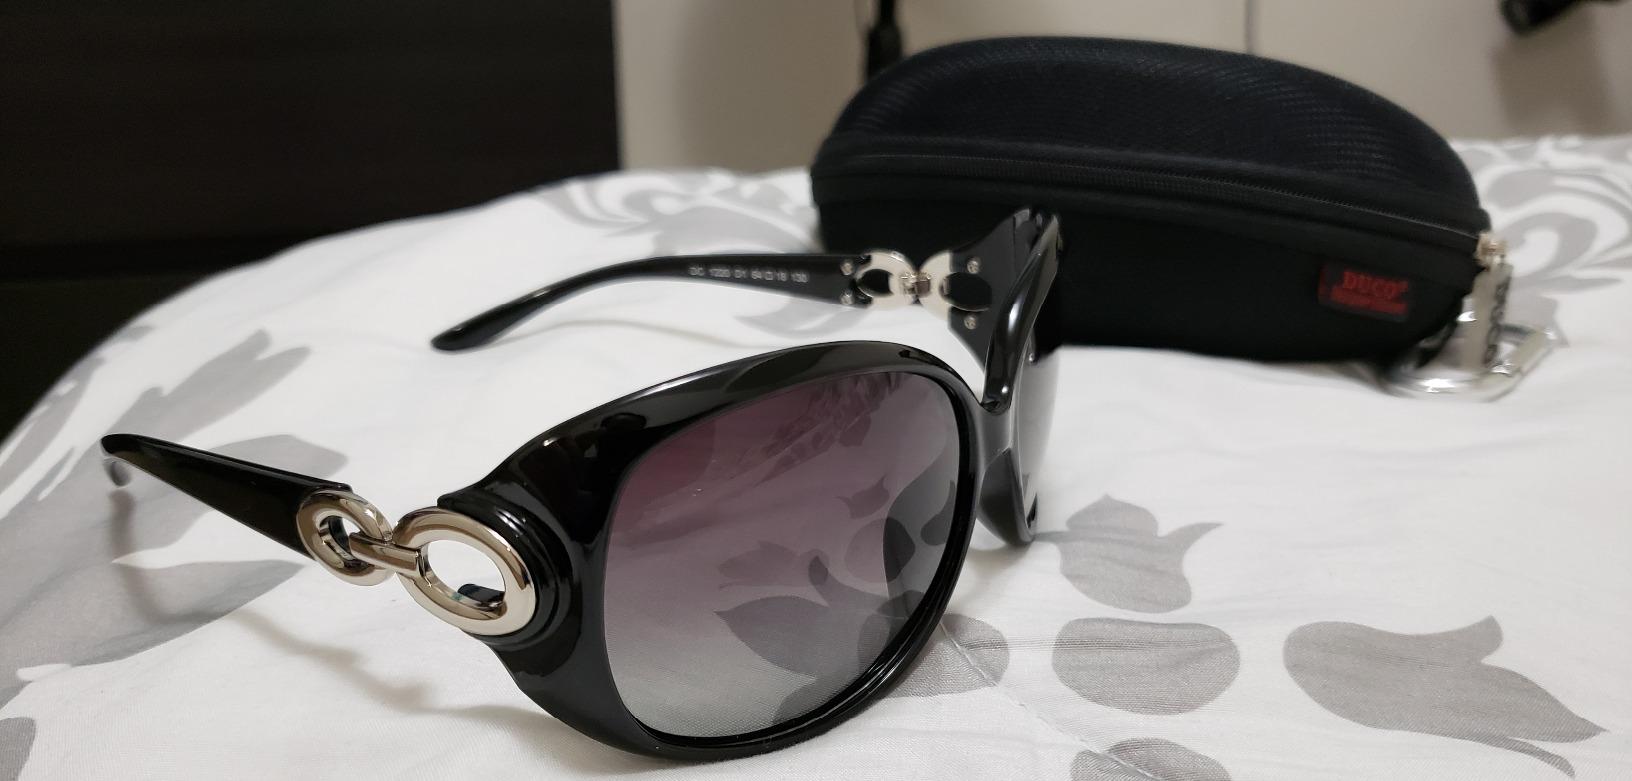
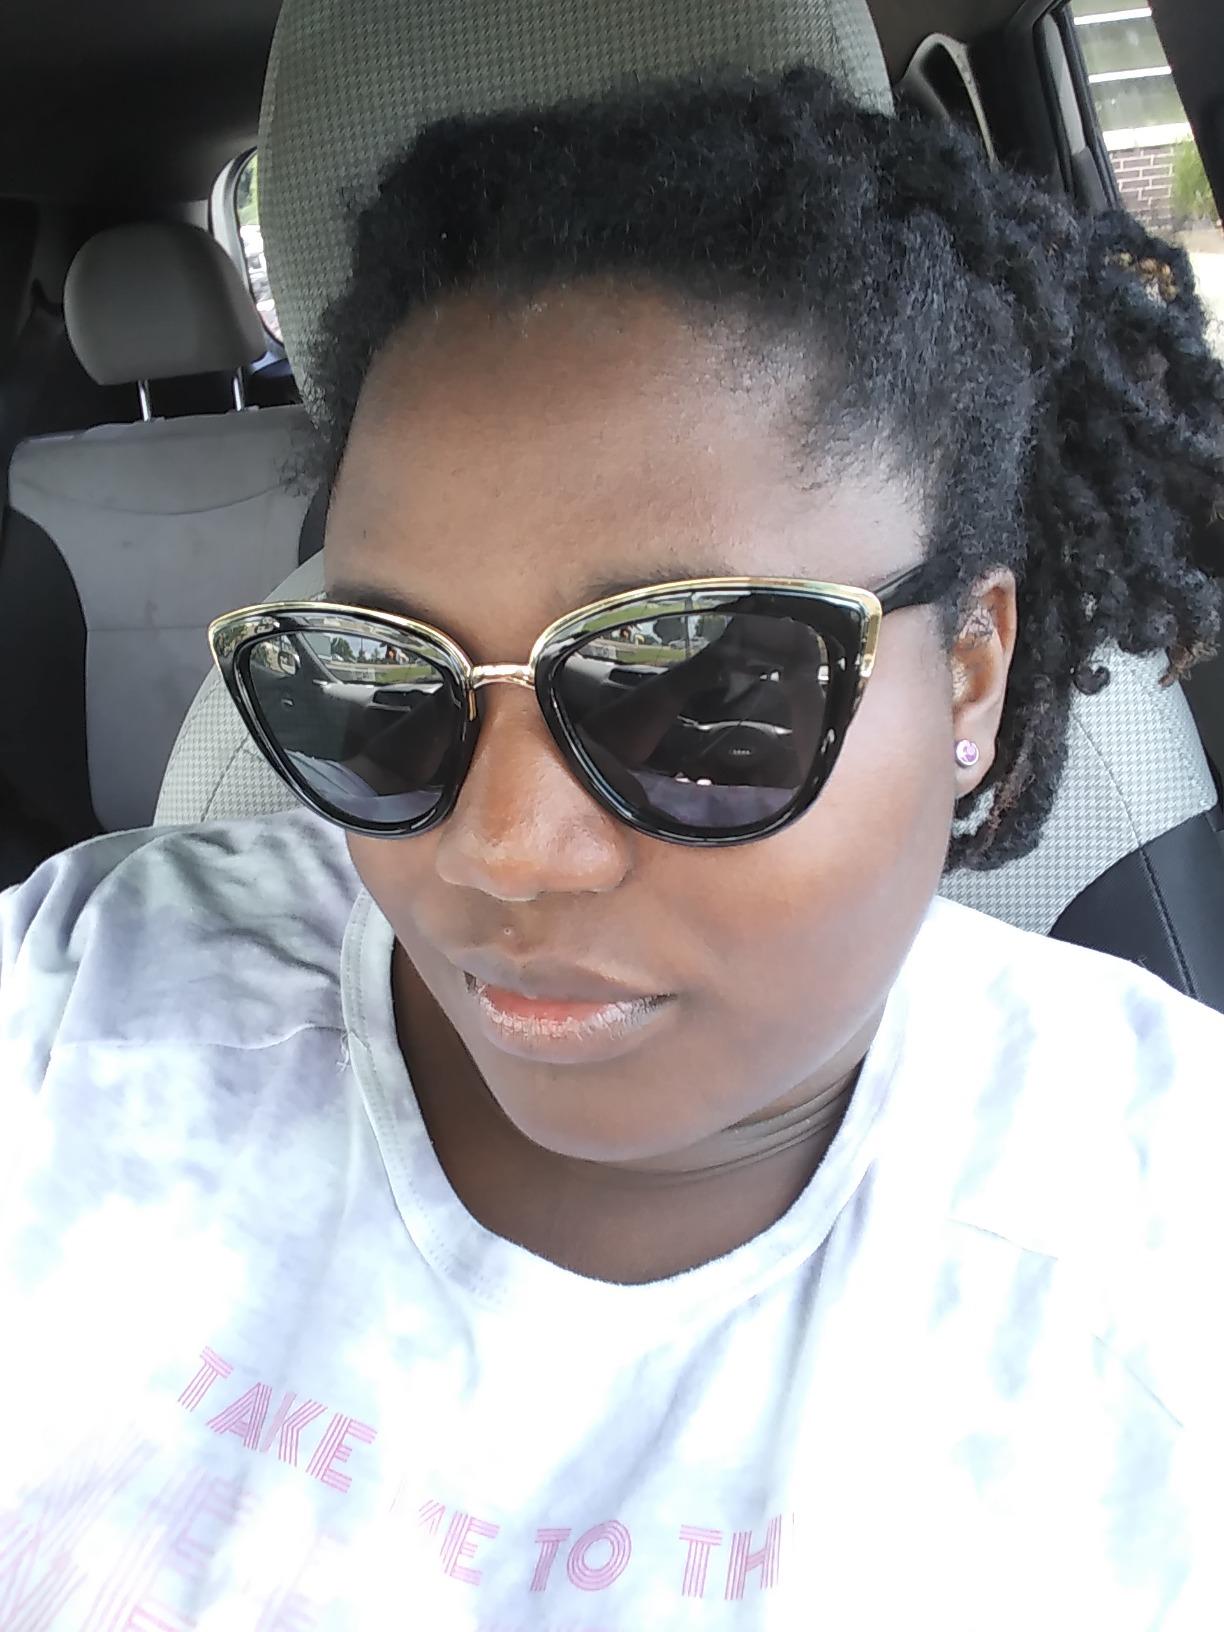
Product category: accessories_sunglasses
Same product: no